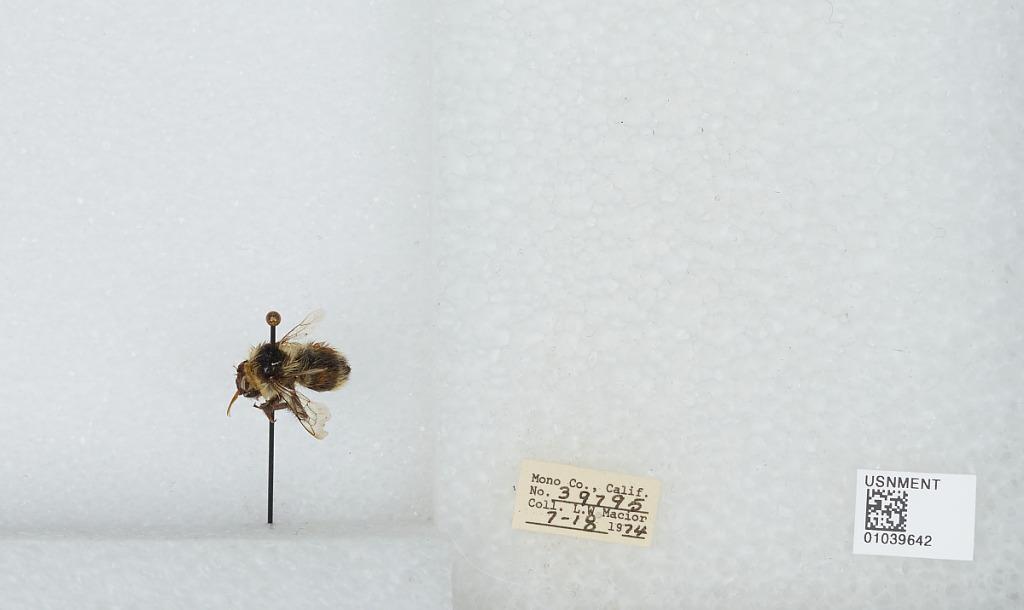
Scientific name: Bombus (Cullumanobombus) rufocinctus Cresson
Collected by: L. Macior
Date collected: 1974-7-18
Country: United States
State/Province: California
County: Mono
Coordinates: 37.92, -118.87